1935 Copa del Presidente de la República final

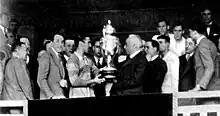
Captain Guillermo Eizaguirre receiving the trophy

The 1935 Copa del Presidente de la República Final was the 35th final of the Copa del Rey, the Spanish football cup competition. Sevilla FC beat CE Sabadell FC 3–0.